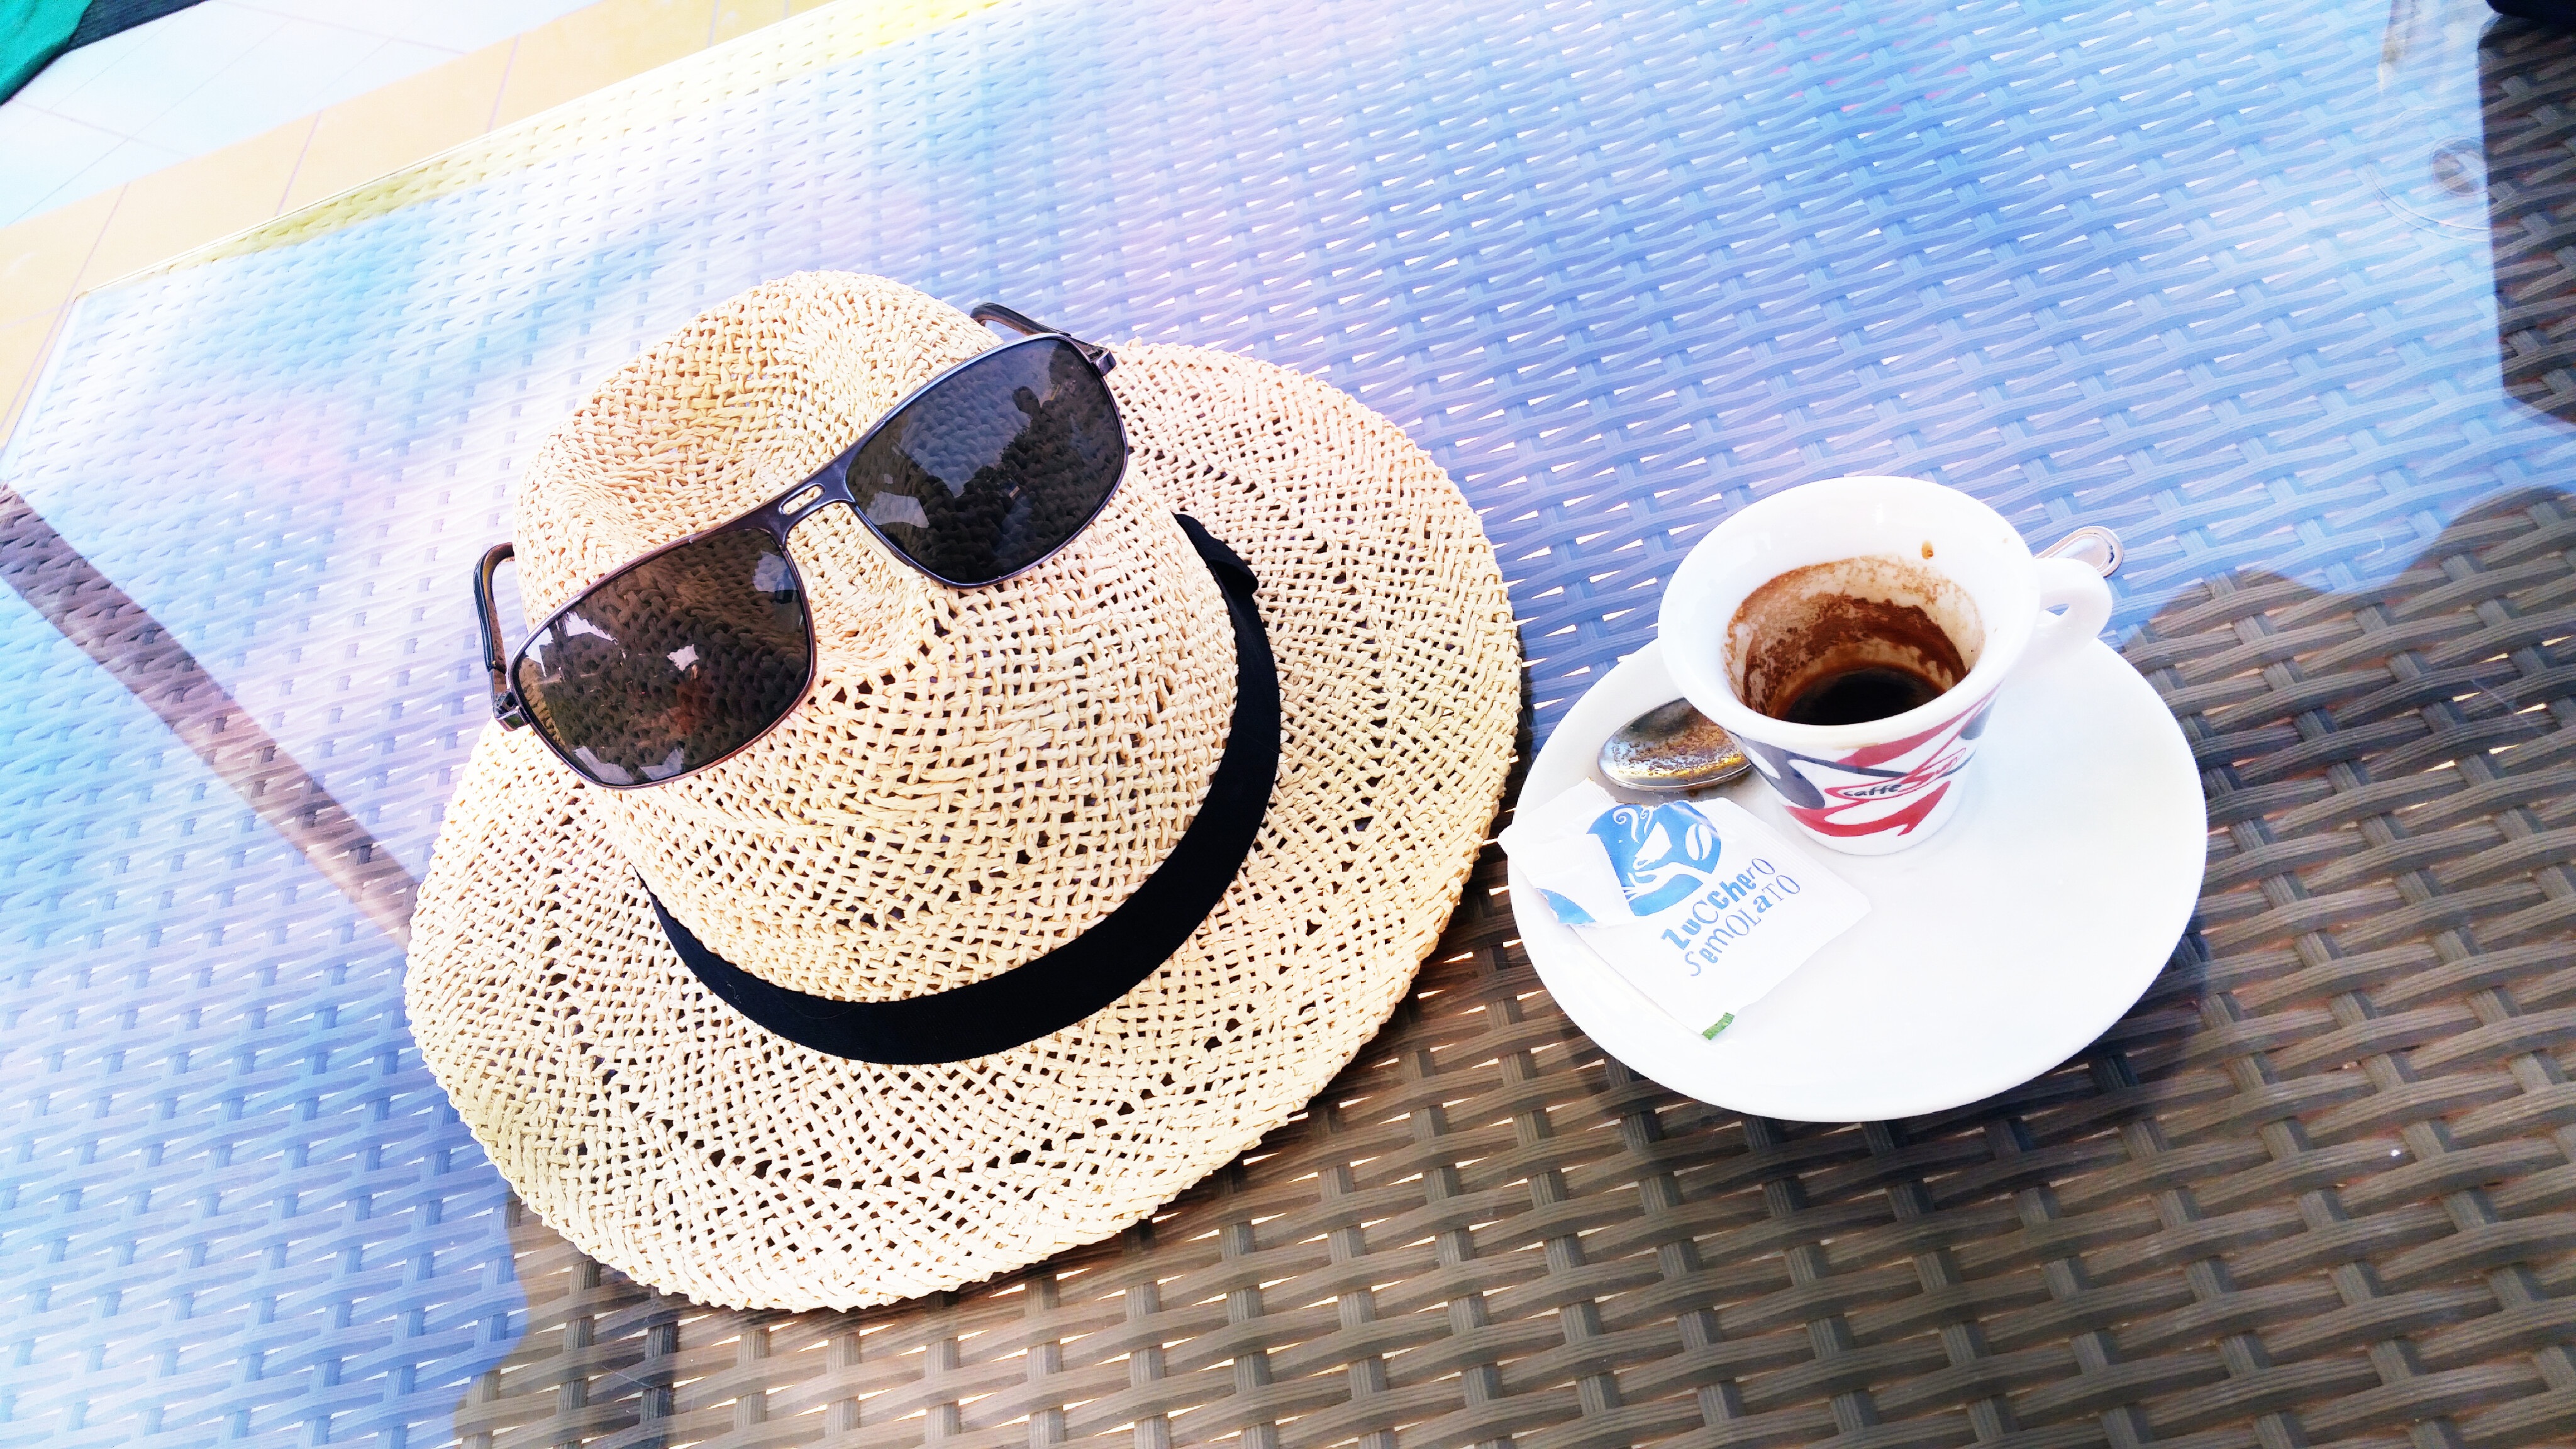
coffee, summer, blue, leisure, art, holidays, au, pleasure